Tom Mix

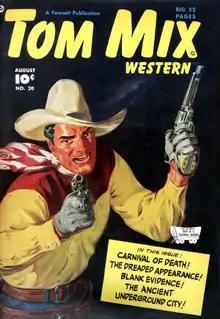
"Tom Mix Western," Fawcett Comics, August 1949. Artwork by Norman Saunders.

Tom Mix was often portrayed in comic books, primarily during the heyday of Western-themed comics, the 1940s and 1950s.